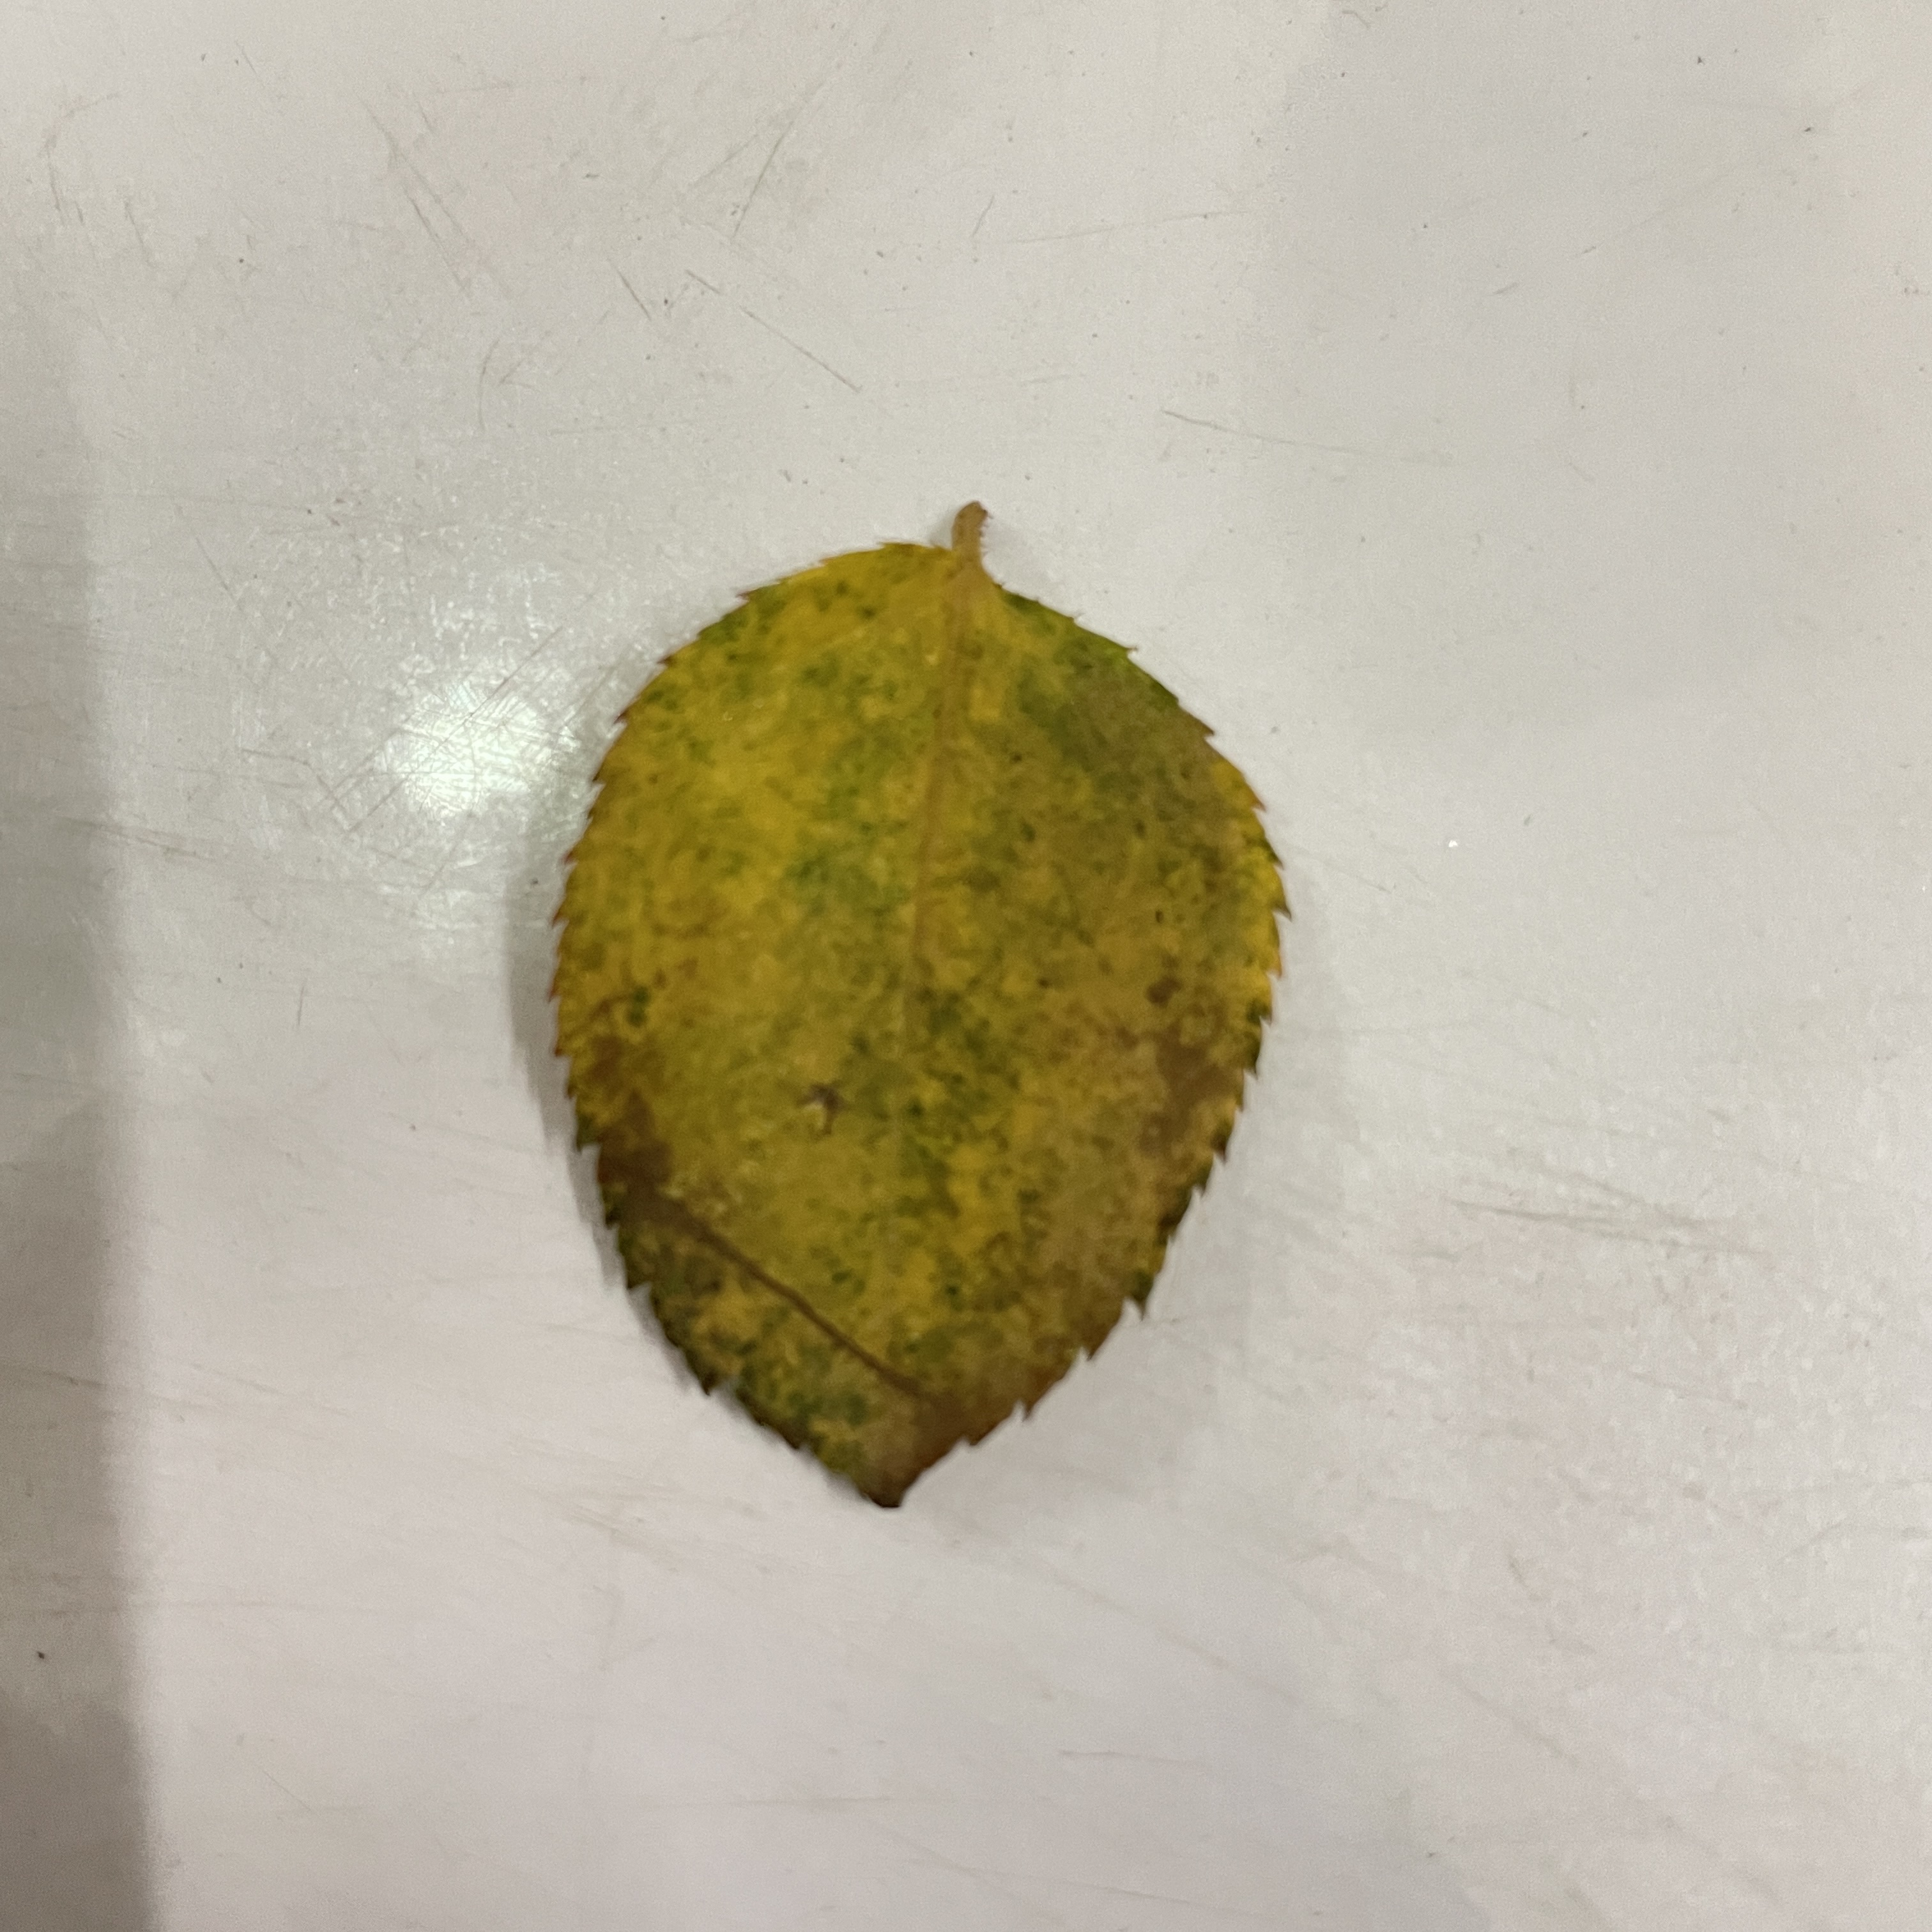
Label: Black Spot